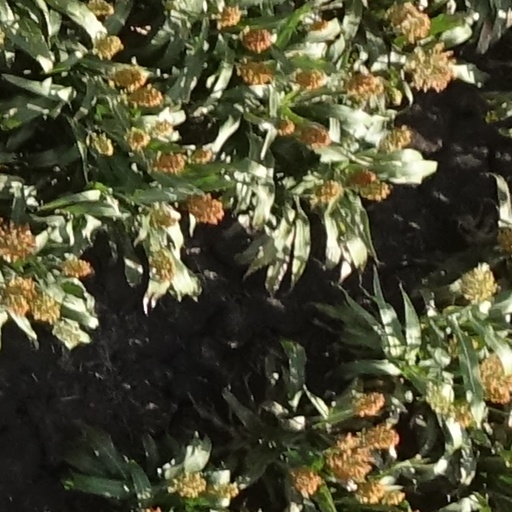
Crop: sorghum